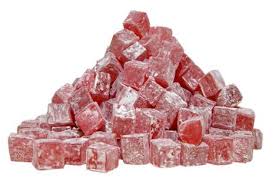
Yemek: lokum